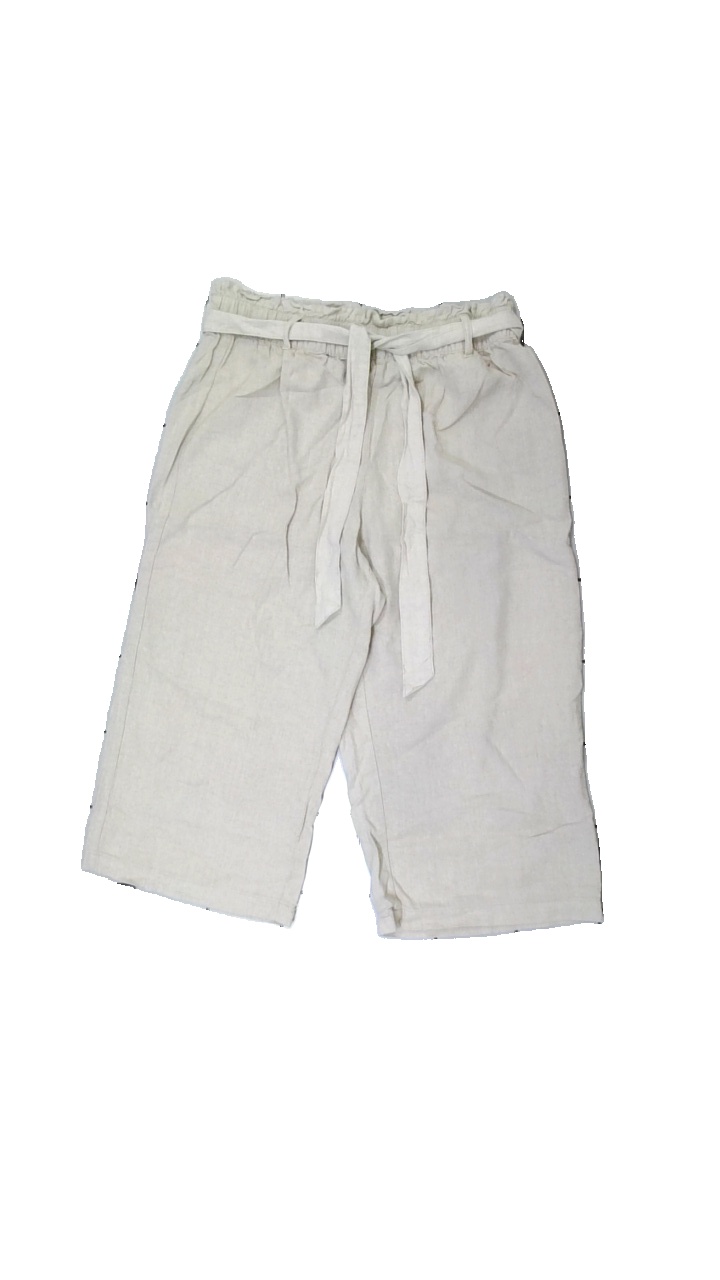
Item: Shorts (Ladies)
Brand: Jaqueline De Yong (jdy)
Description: Beige loose shorts from JDY, size 40. Good condition.
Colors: Beige
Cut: Regular, Loose
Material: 100% cott
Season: Summer
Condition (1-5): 4
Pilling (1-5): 5
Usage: Reuse
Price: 100-150